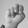
ASL letter: N